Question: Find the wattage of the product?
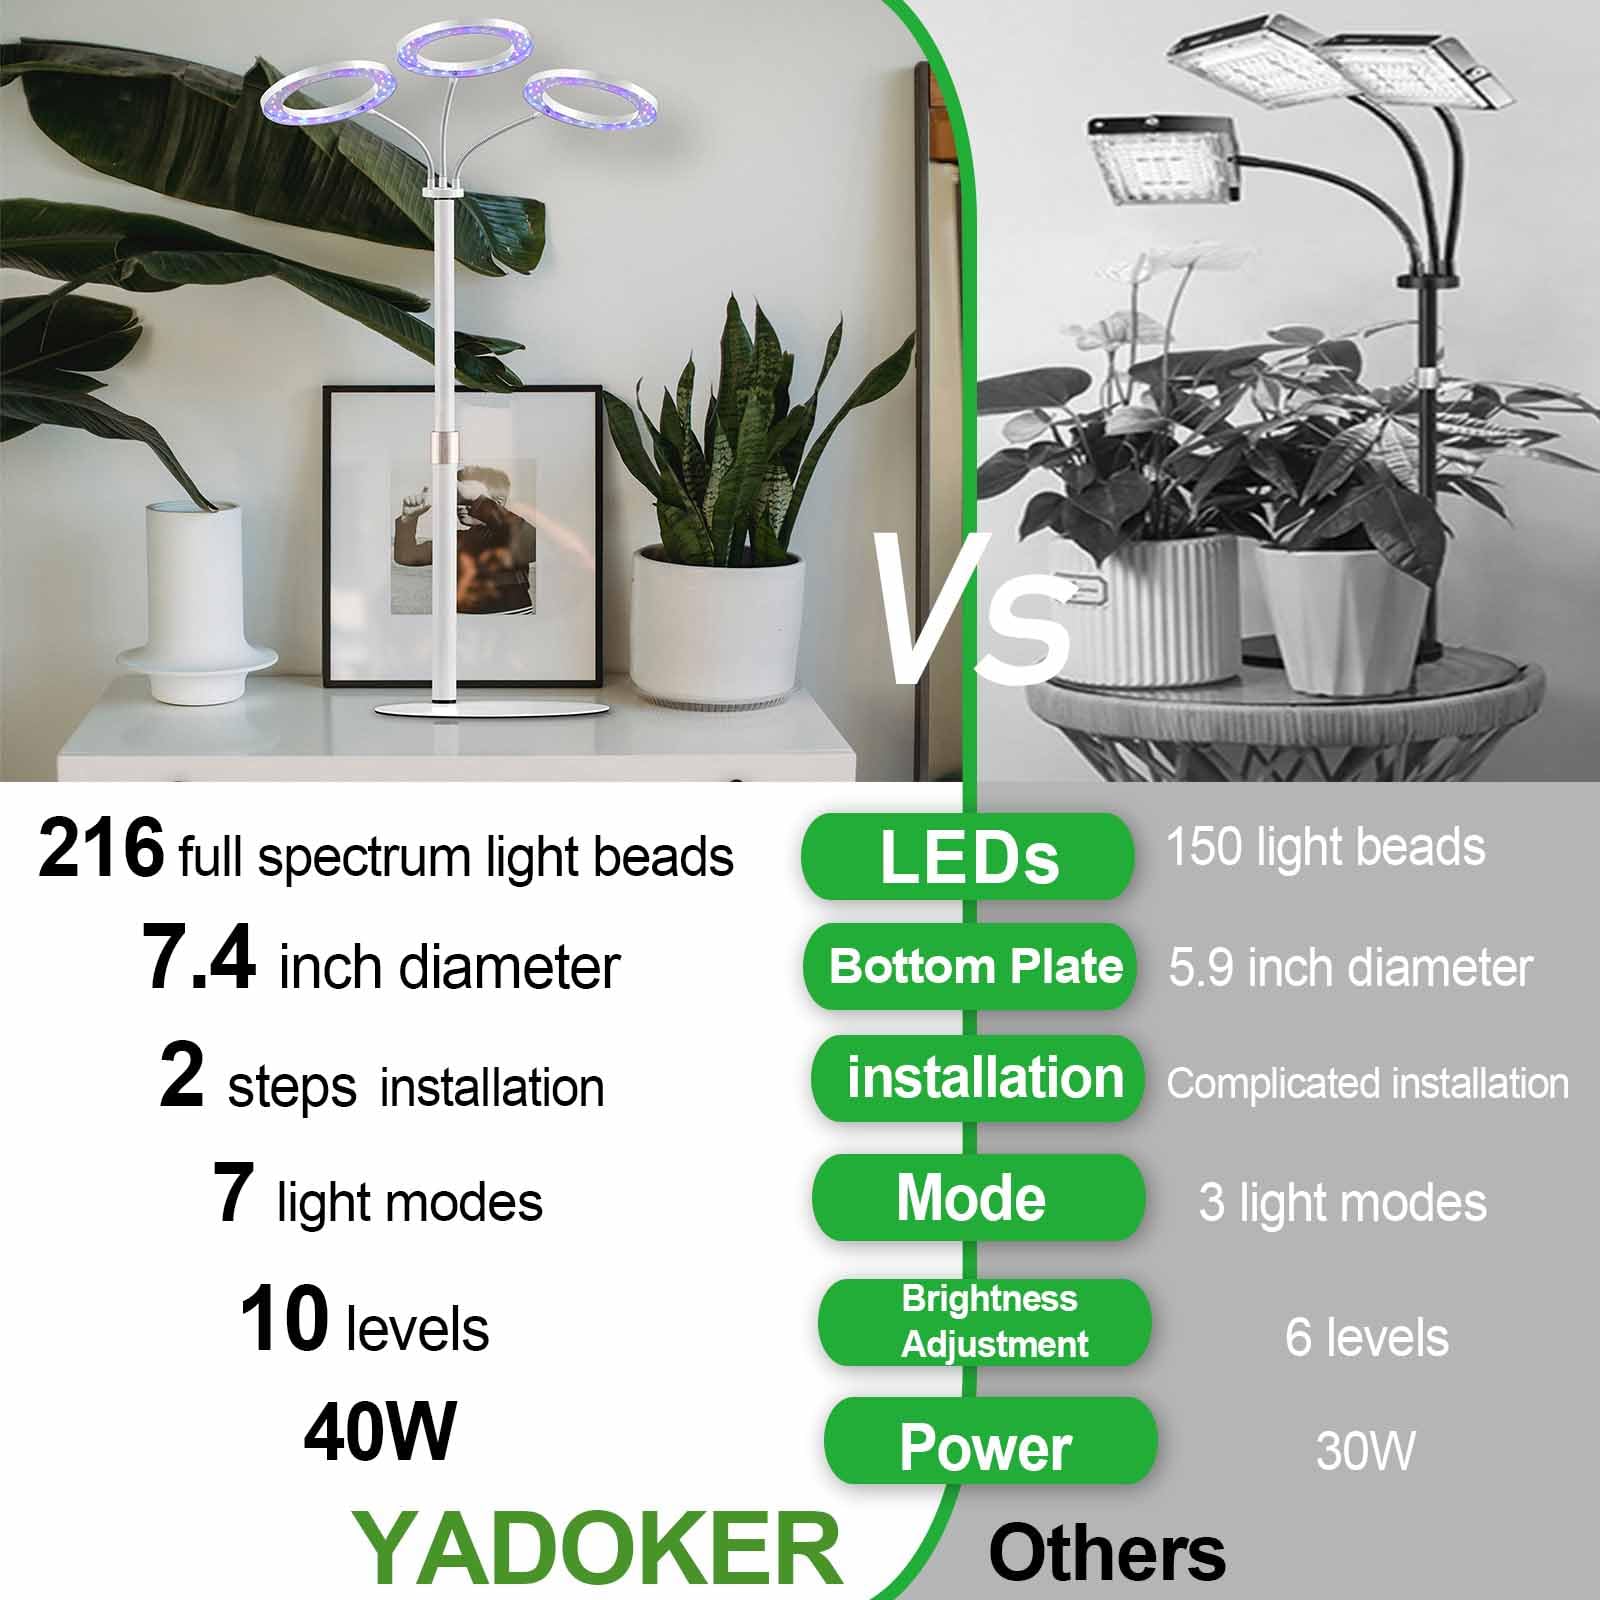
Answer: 40.0 watt